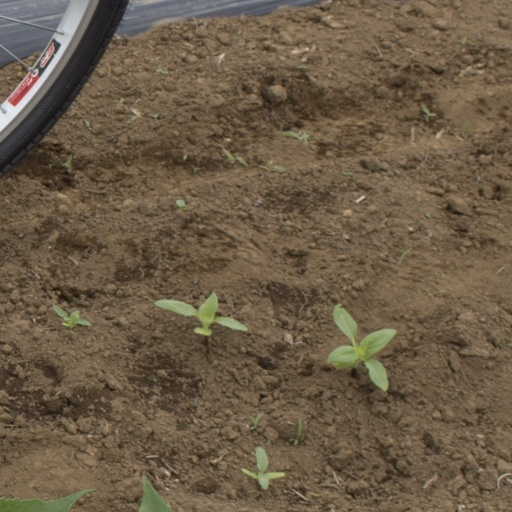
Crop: Jerusalem artichoke